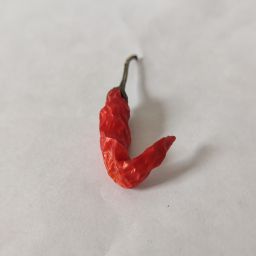
Crop: Chile Pepper
Quality: Dried